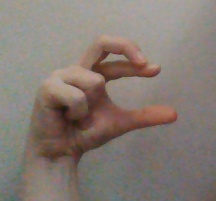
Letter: thal